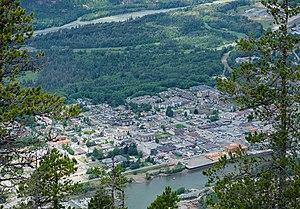
Squamish est une ville située dans le district régional de Squamish-Lillooet en Colombie-Britannique au Canada.